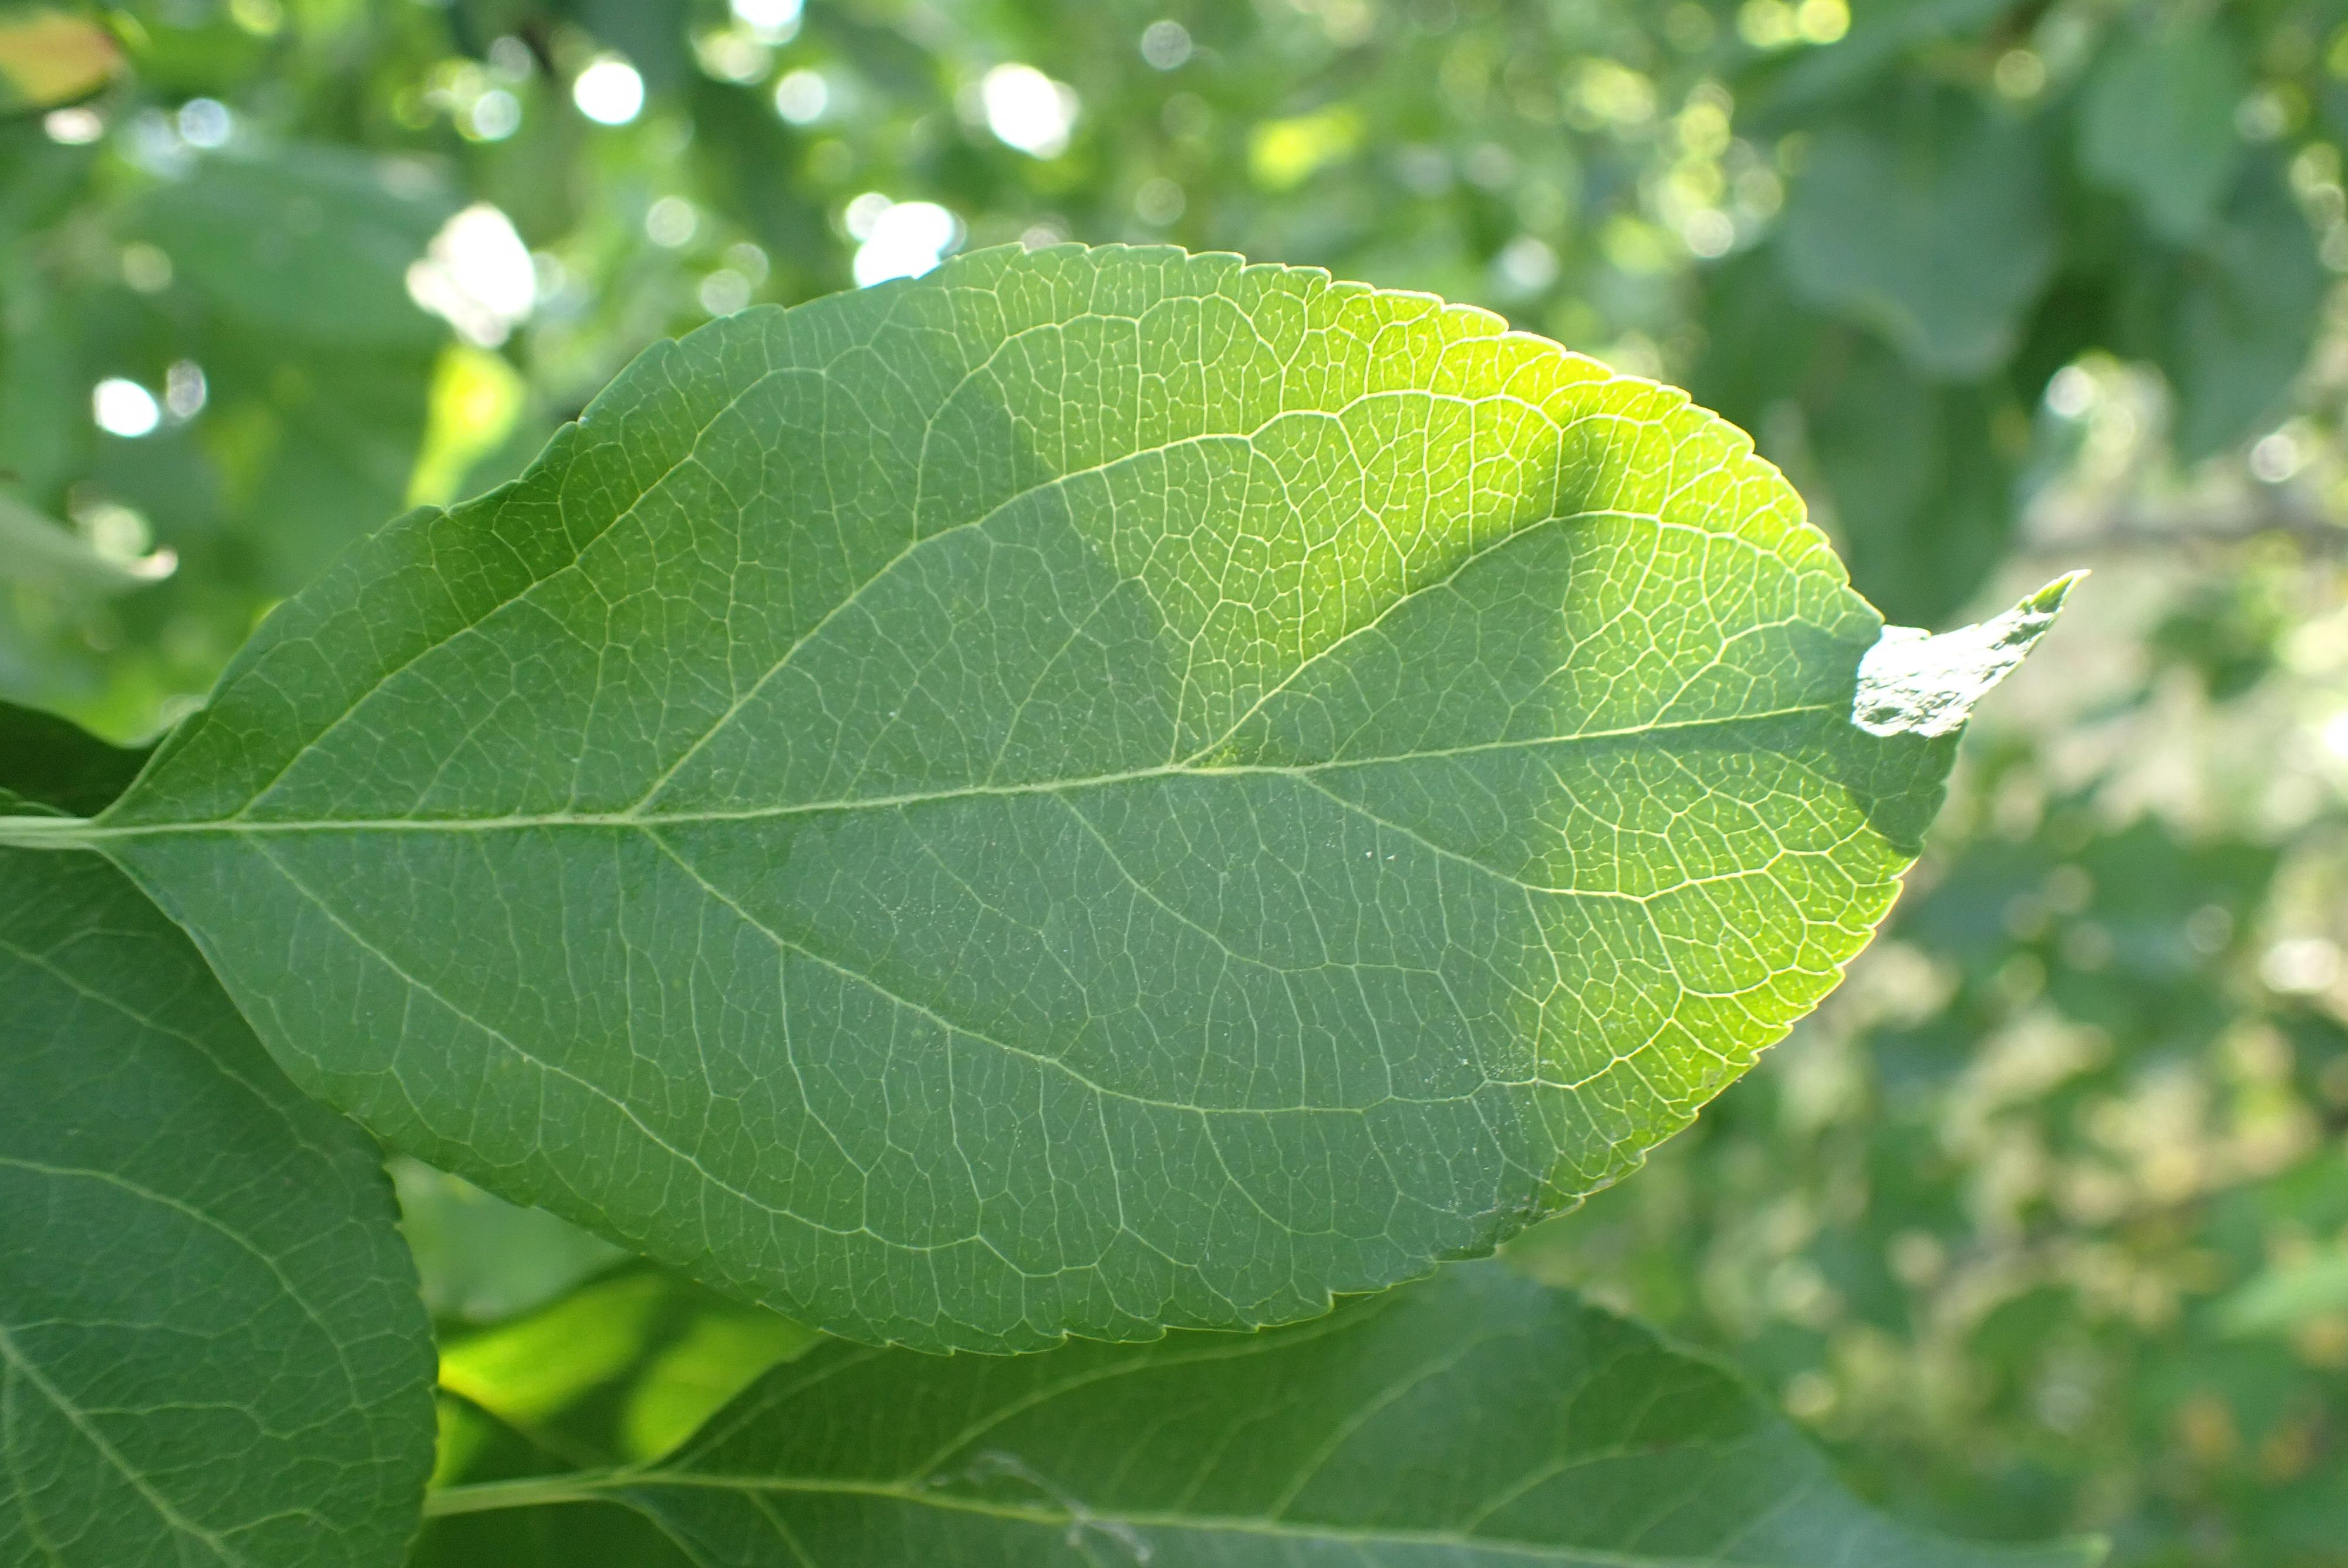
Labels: healthy